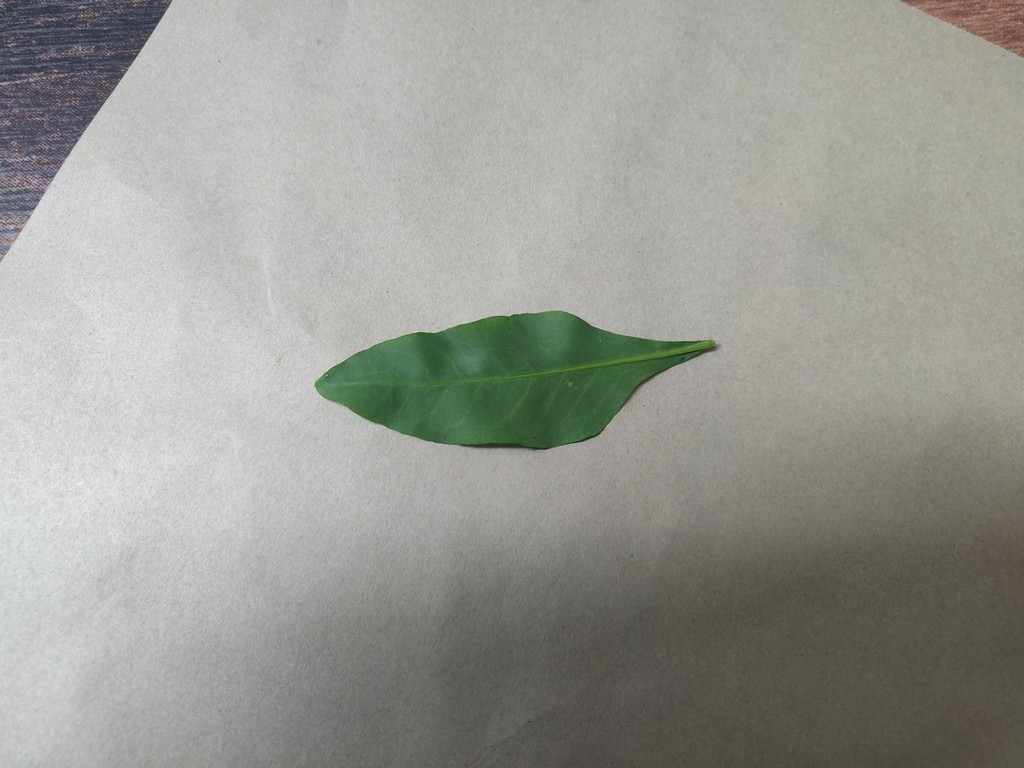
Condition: Healthy
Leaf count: single
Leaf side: back